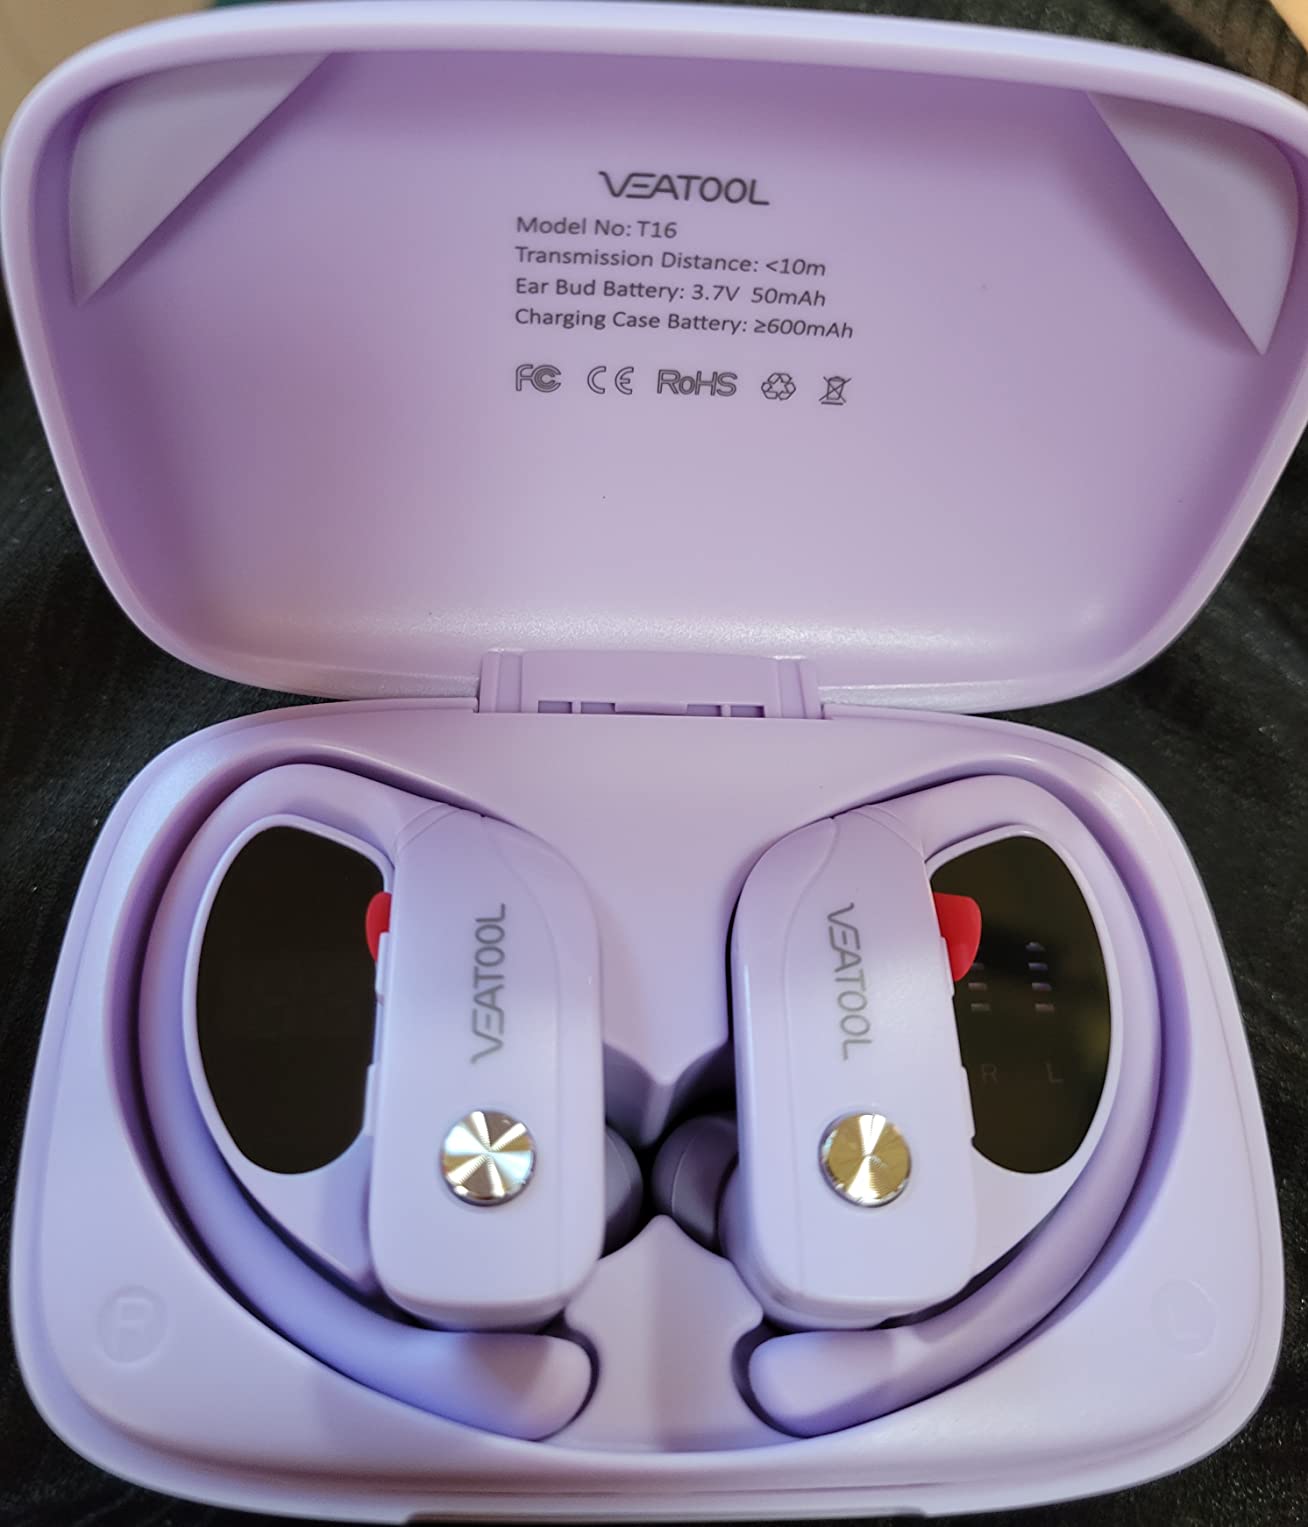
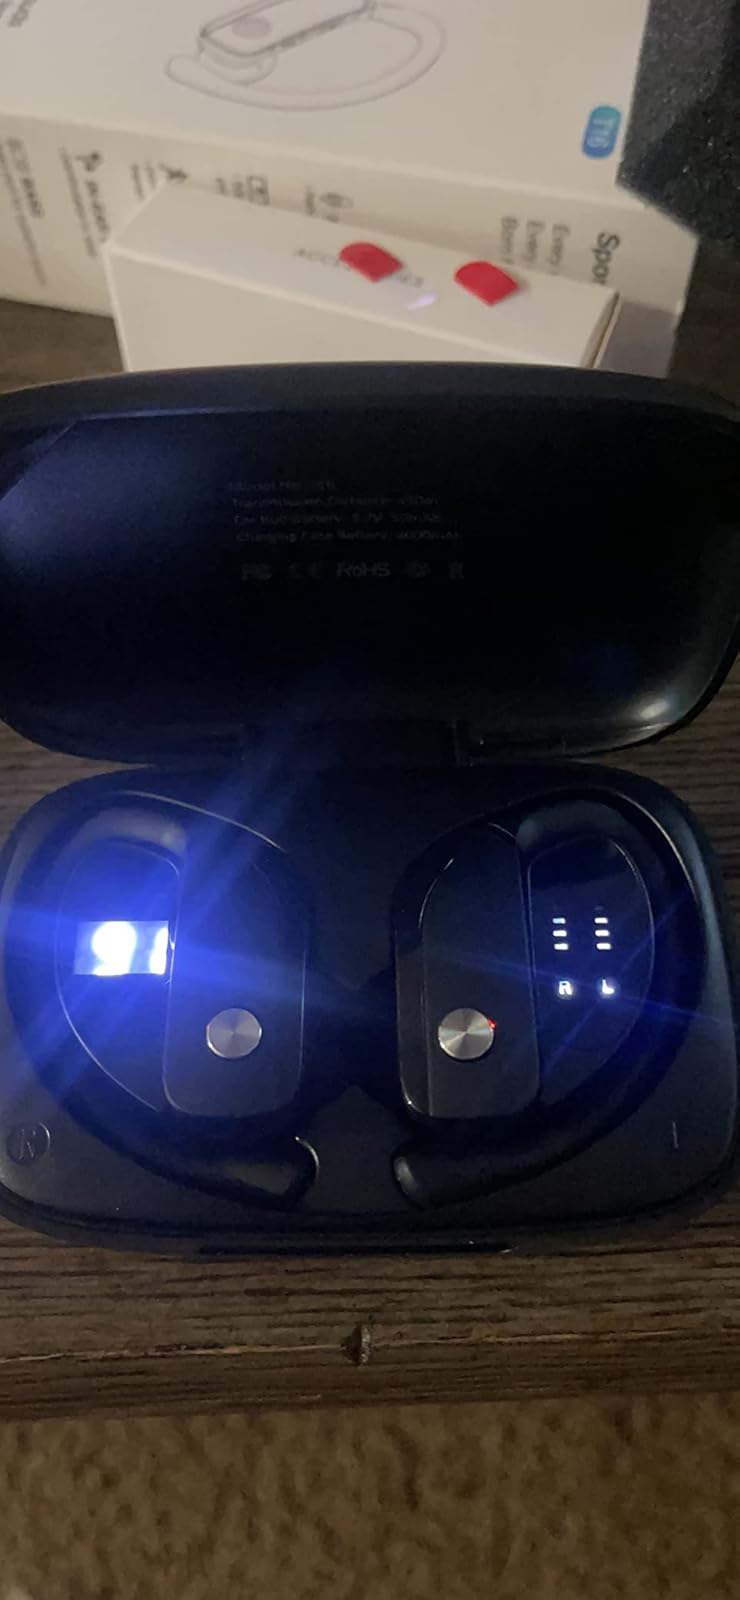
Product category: earbuds
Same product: no